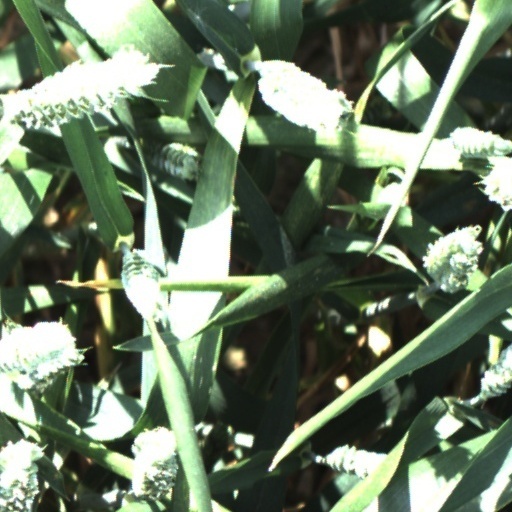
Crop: wheat